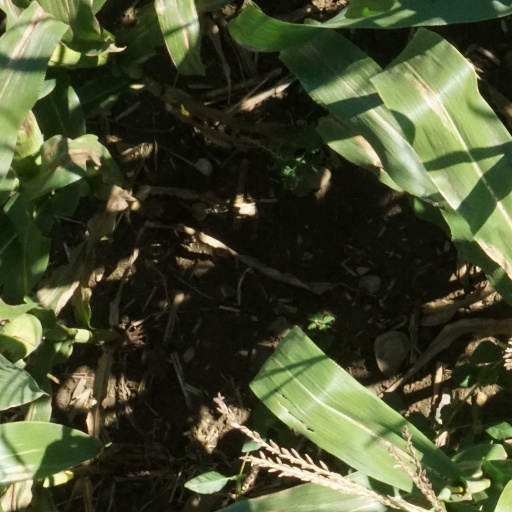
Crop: maize; corn